Gordon Bajnai

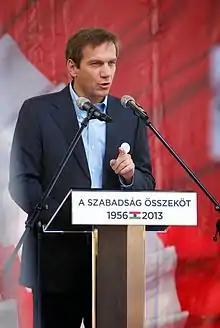
Gordon Bajnai giving a speech in October 2013

Several months after retiring from public service, he founded the Patriotism and Progress Public Policy Foundation with some of his former government members and independent experts, which states on its website that its goal is "to shape the world view and attitudes of our citizens to build a better Hungary". "To realize this dream we will actively pursue a progressive agenda by learning from best practice and empowering communities to better themselves. We will amass and tutor the expertise and know-how to assist Hungary in facing the many tests it has to pass on the road to modernization."